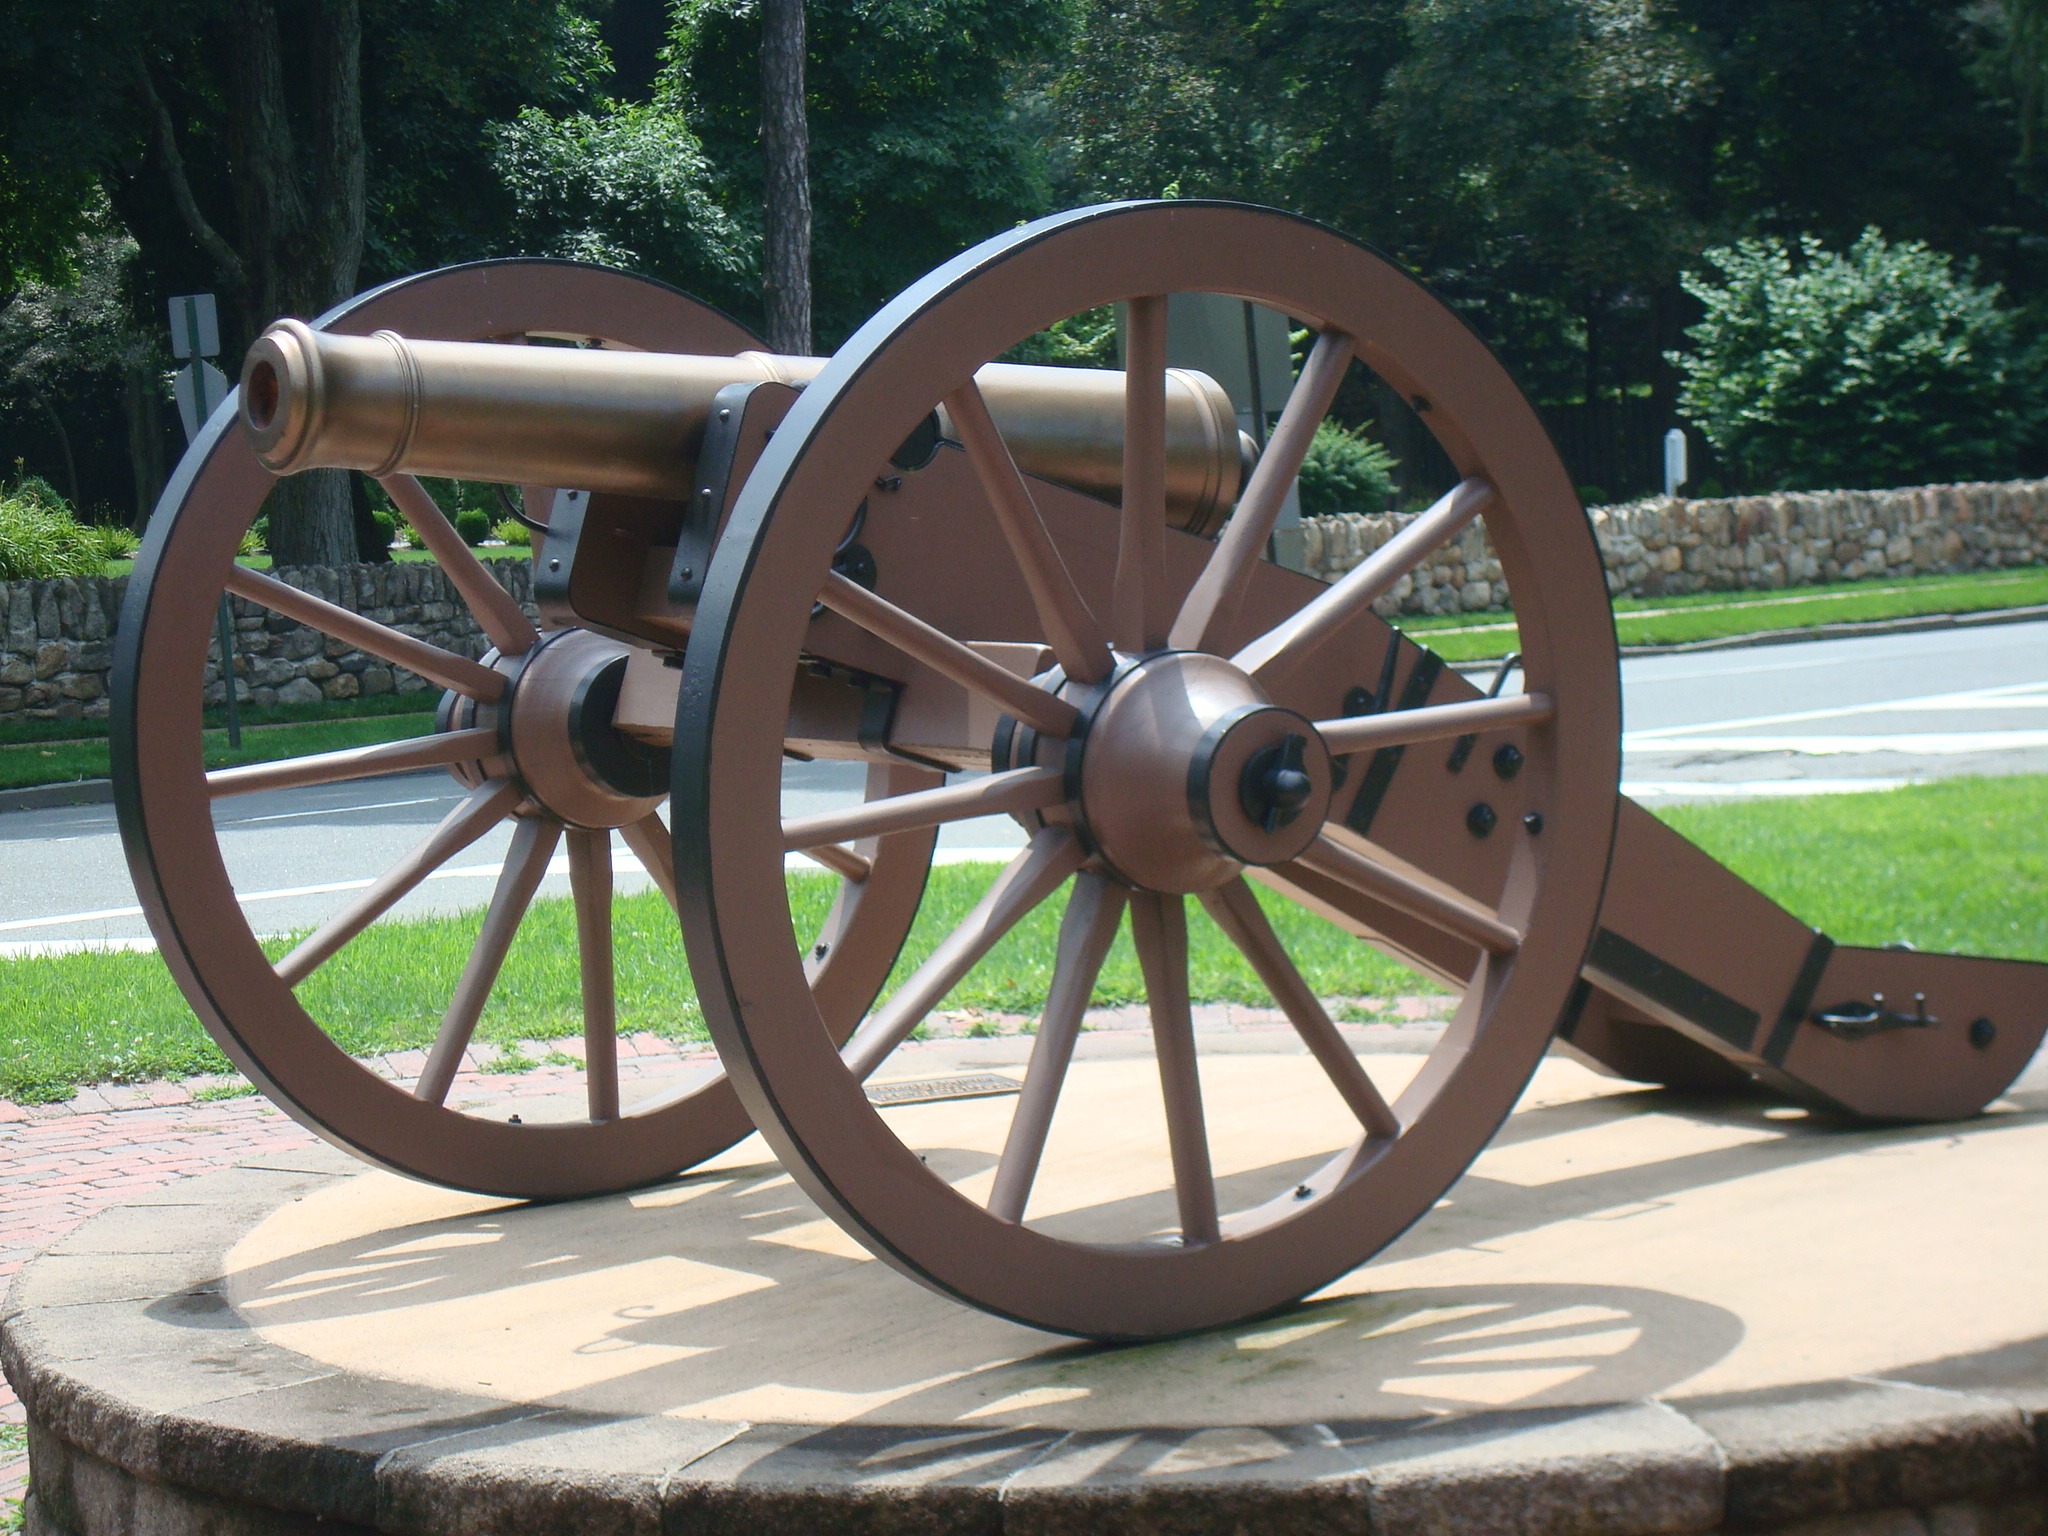
wheel, military, army, vehicle, equipment, historic, weapon, war, cannon, historical, defense, artillery, revolutionary, man made object, weaponry